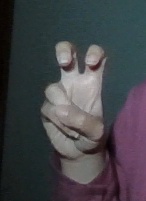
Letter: toot